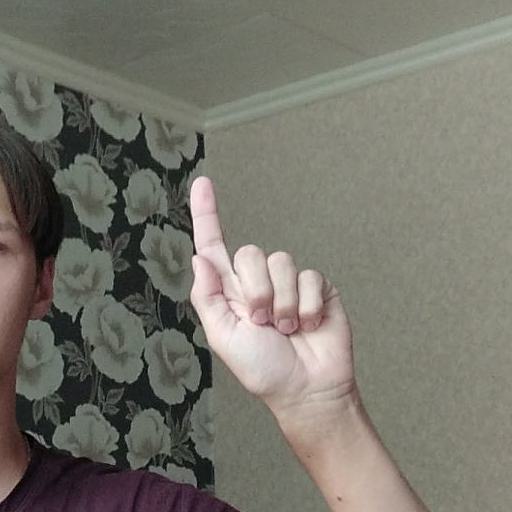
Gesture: one